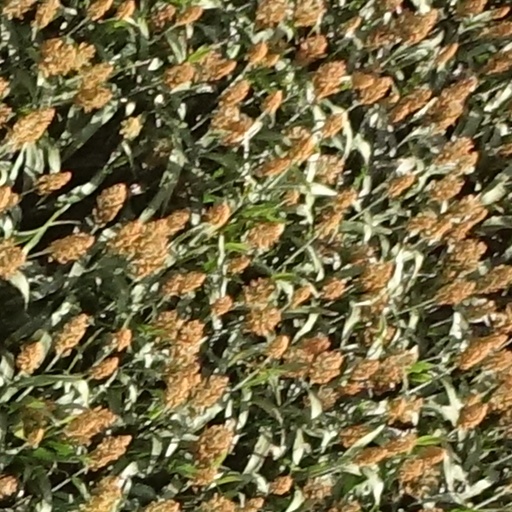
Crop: sorghum